LGBTQ rights in Venezuela

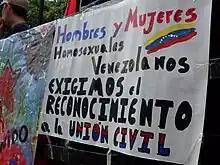
Poster demanding same-sex union recognition in Venezuela.

The Constitution of Venezuela, adopted in 1999, defines marriage as a union between a man and a woman, thus constitutionally banning same-sex marriage. Article 77 of the Constitution reads as follows: